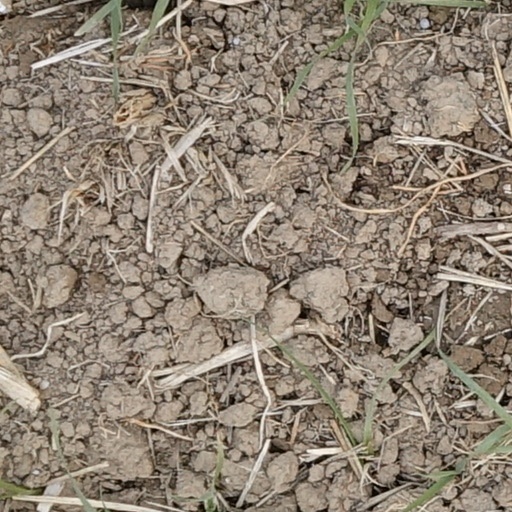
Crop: wheat